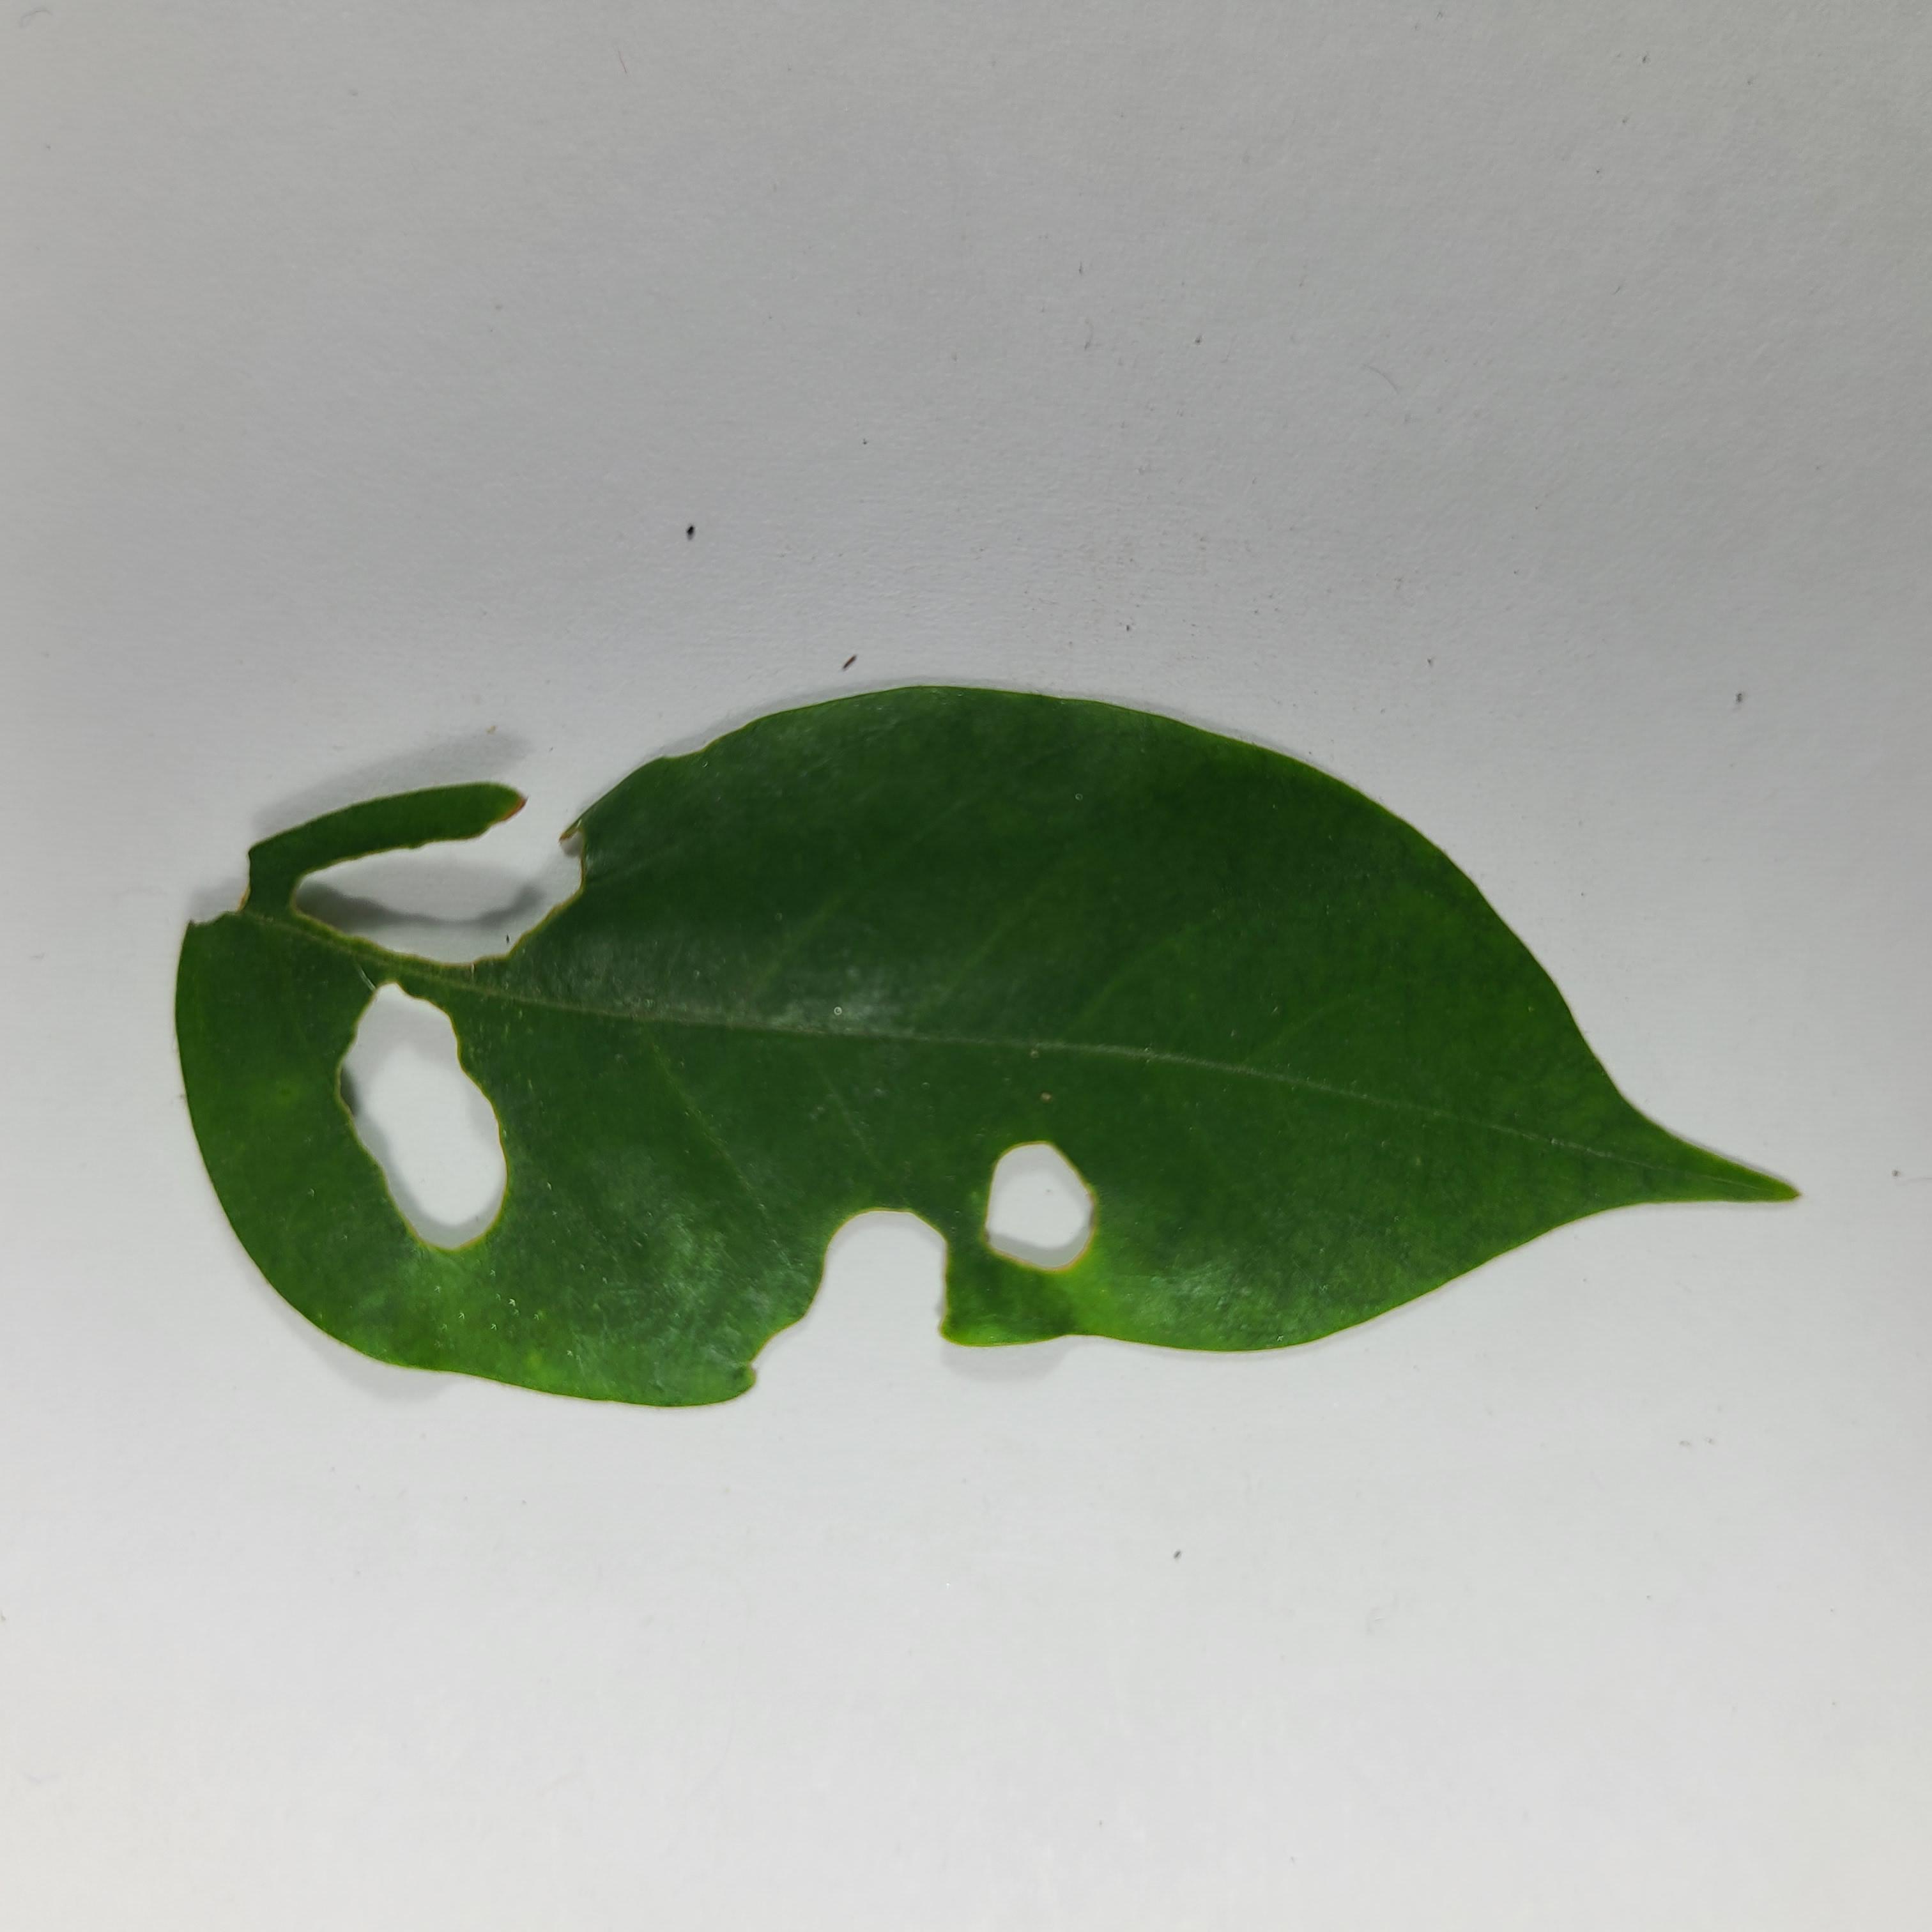
Label: Insect Hole leaves